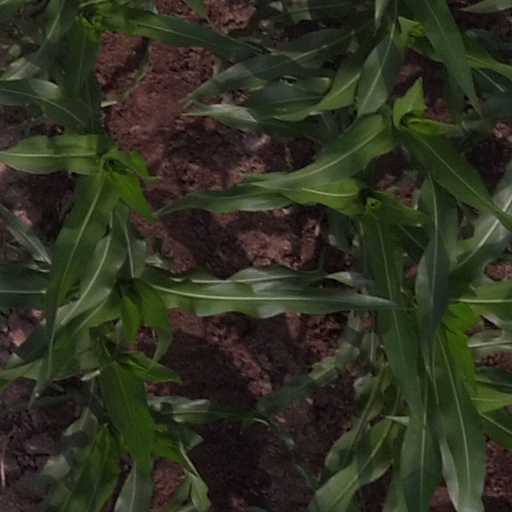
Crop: maize; corn